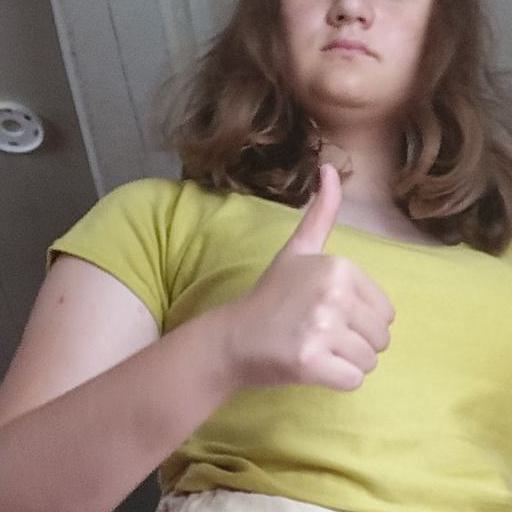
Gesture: like